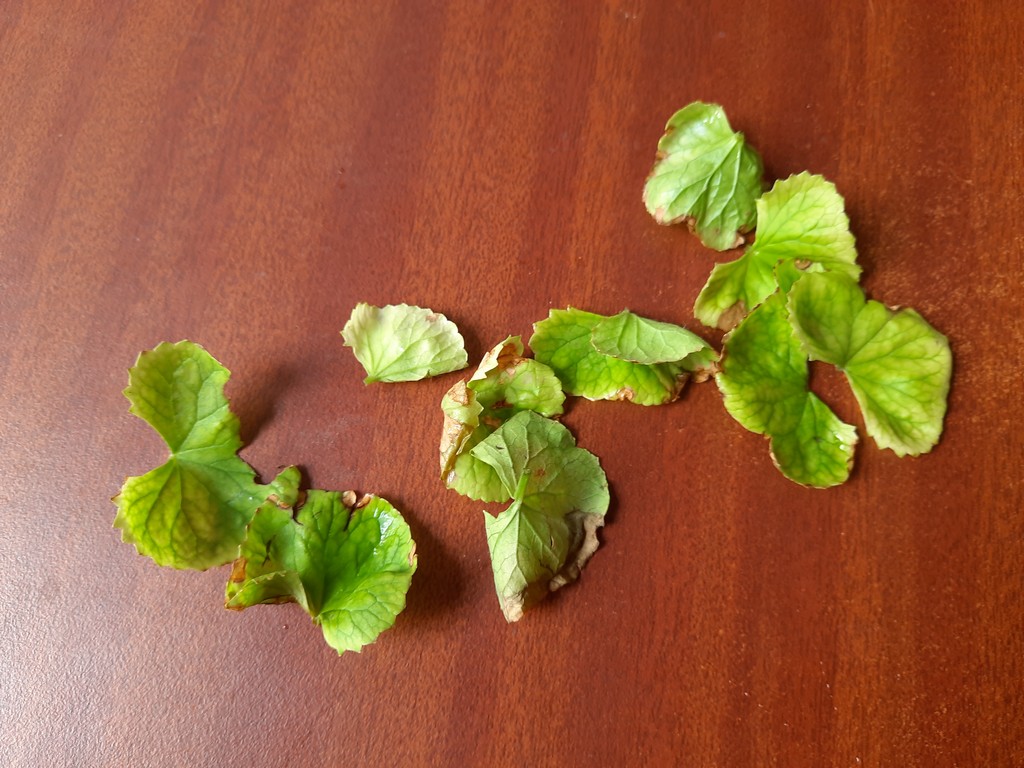
Label: Unhealthy